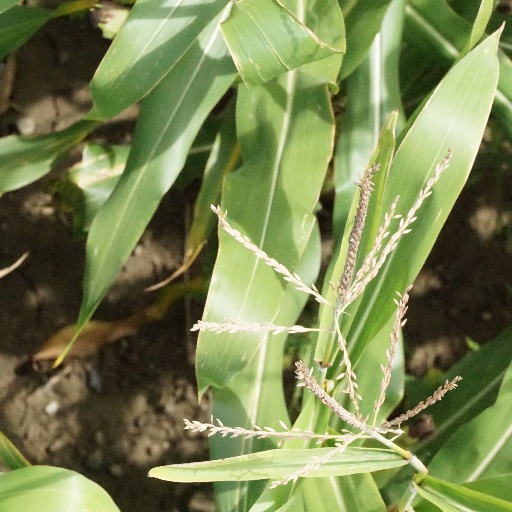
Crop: maize; corn